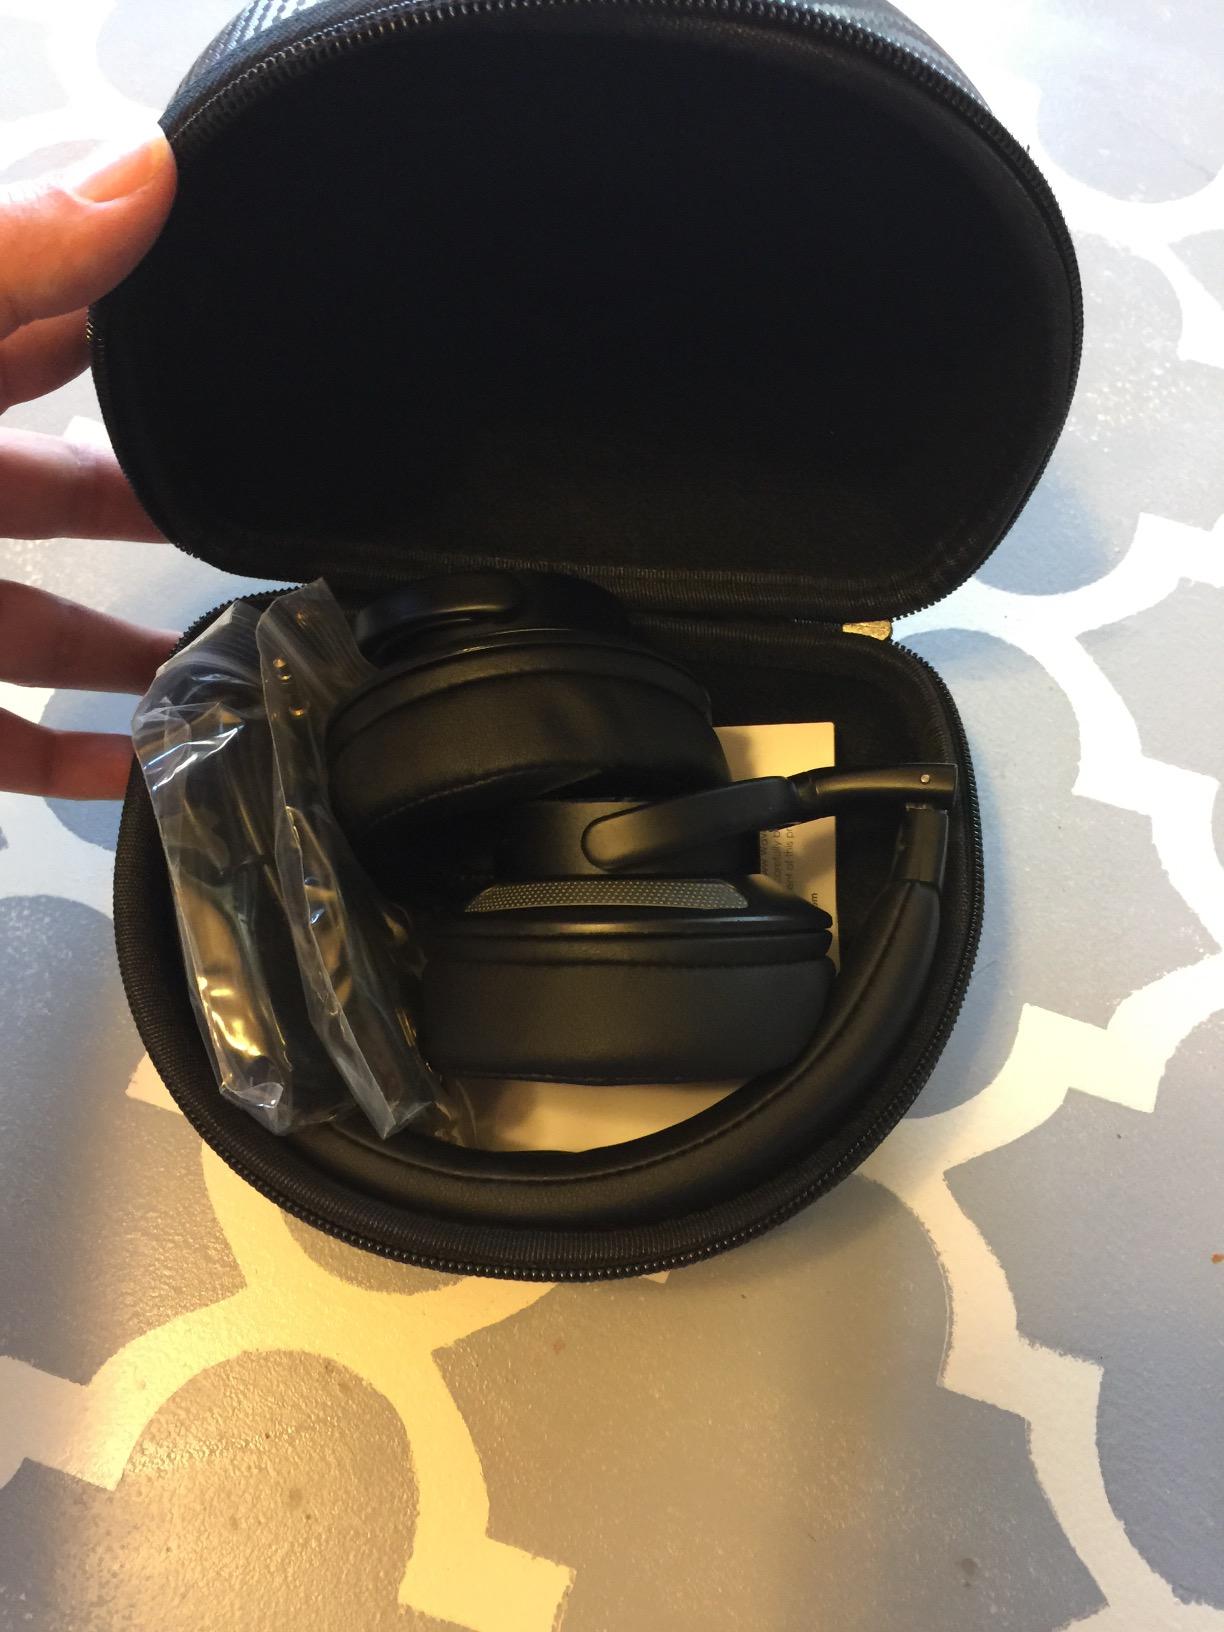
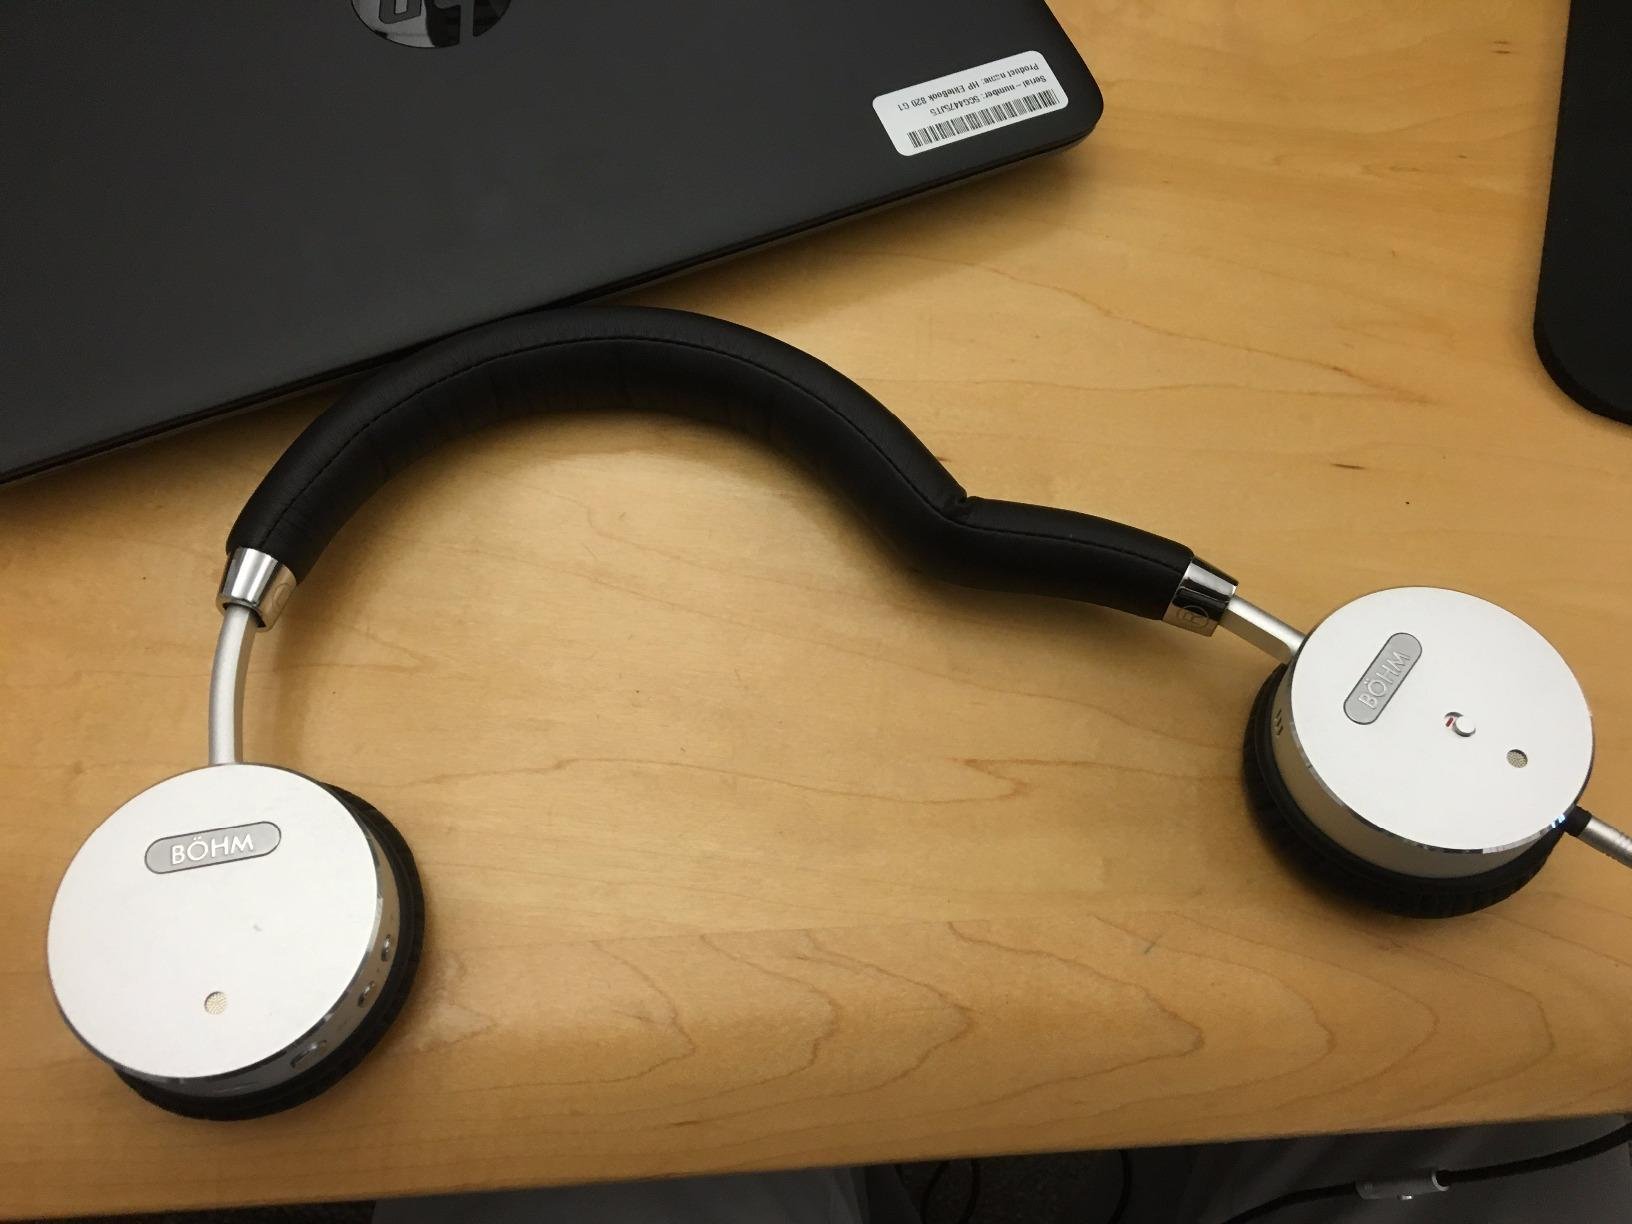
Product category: headphones
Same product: no